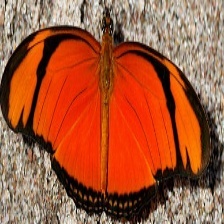
Species: JULIA